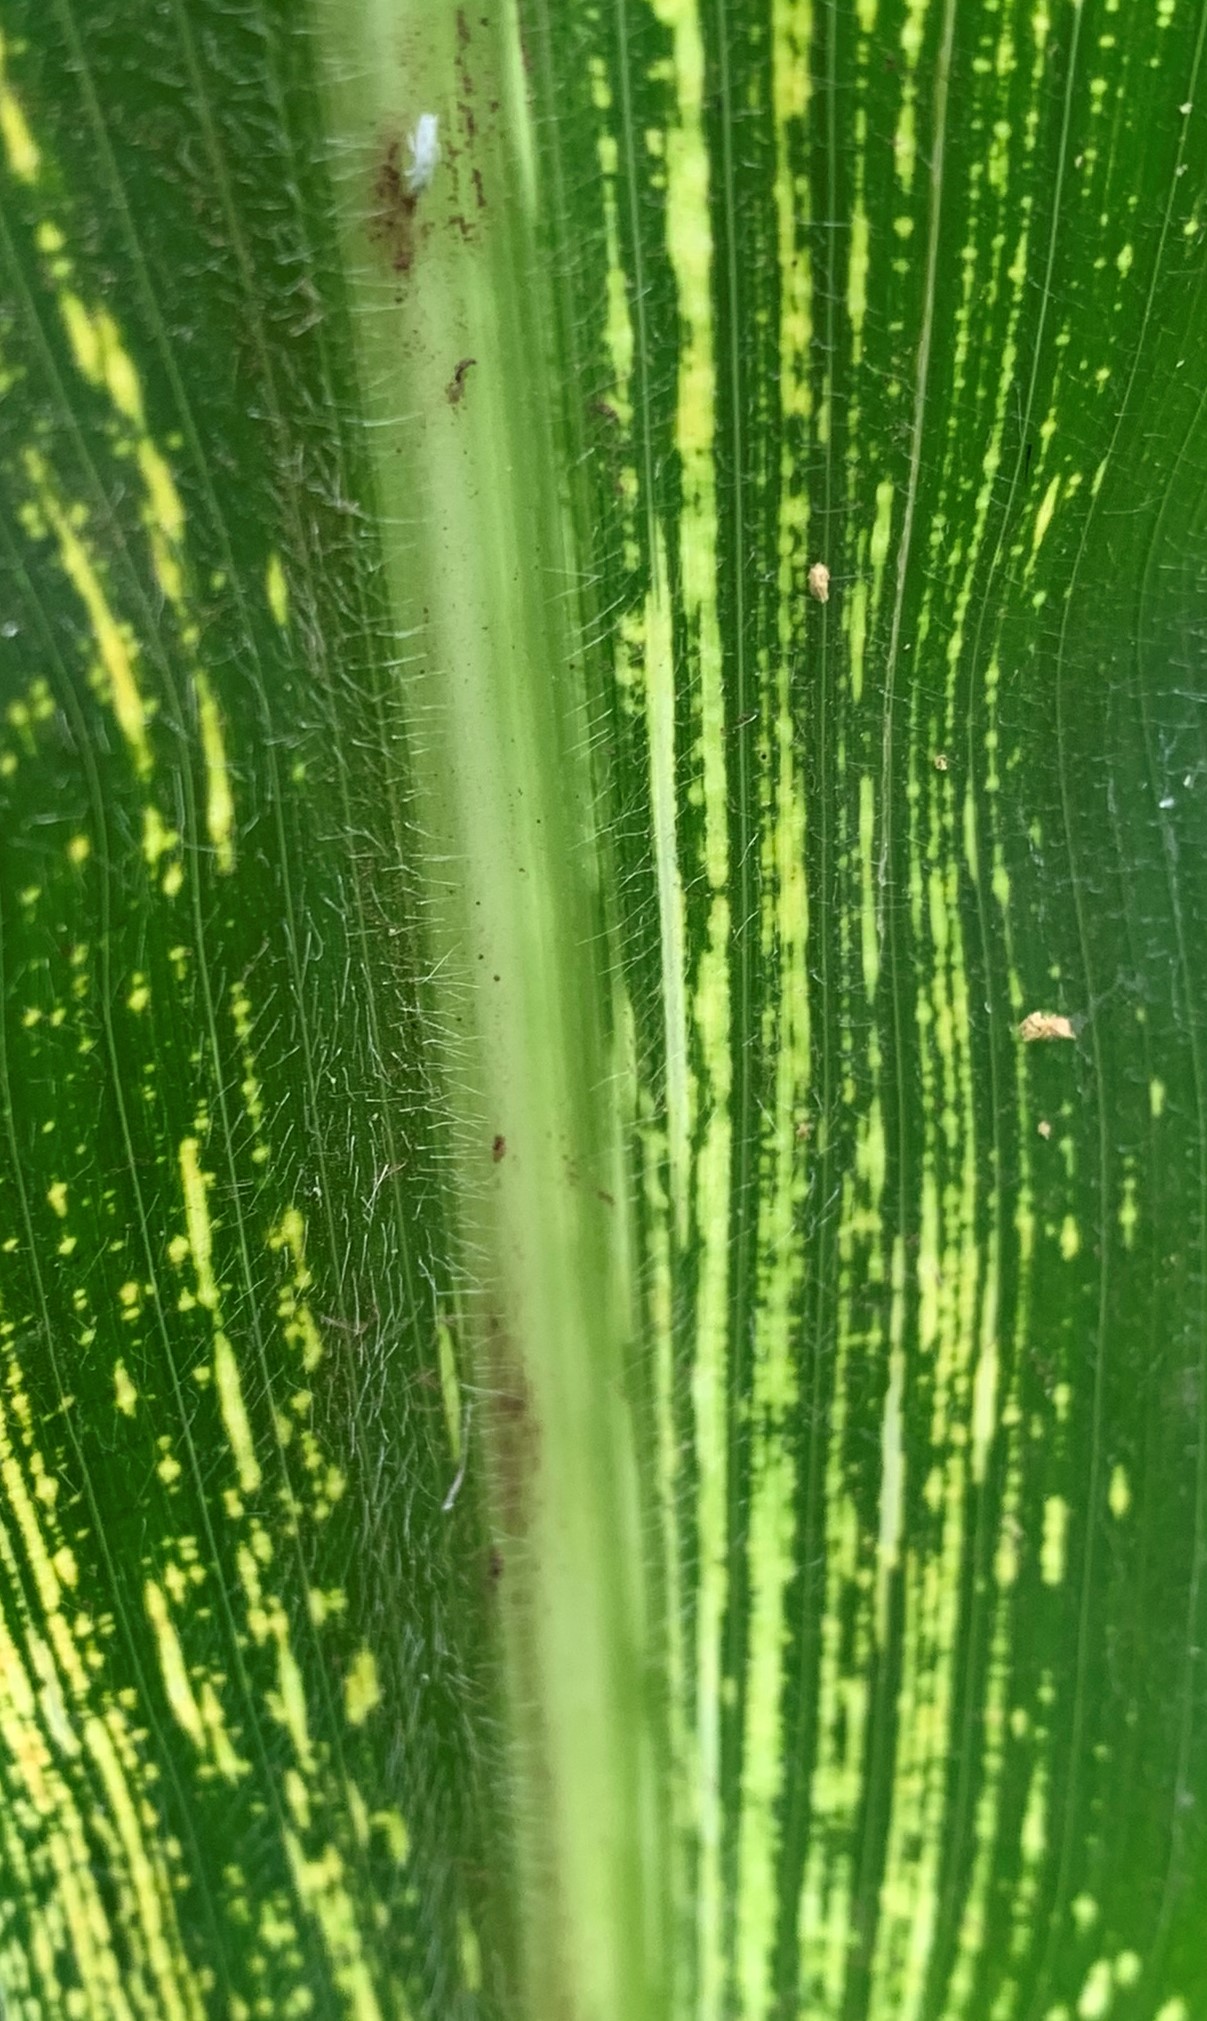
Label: MSV